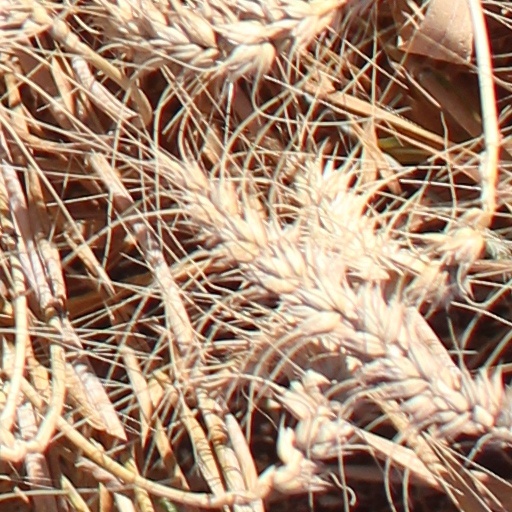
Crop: wheat